171st Tunnelling Company

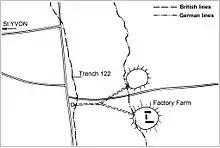
Plan of the deep mines at Trench 122

At the end of February 1916, 171st Tunnelling Company began work on the deep mine at Trench 122 at St Yves. The mine consisted of two chambers ("Trench 122 Left, Right") with a shared gallery. The name indicates the British lines where the initial shaft was dug, due west of where the crater is today. The area was dominated by a complex of German trenches and by mid-May first charge of of ammonal was in place at "Trench 122 Left". Another shaft ("Trench 122 Right") was started part way along the original tunnel and after another , a charge of 40,000 lbs of ammonal was placed by the Royal Engineers beneath the ruins of Factory Farm which sat on the German front line.